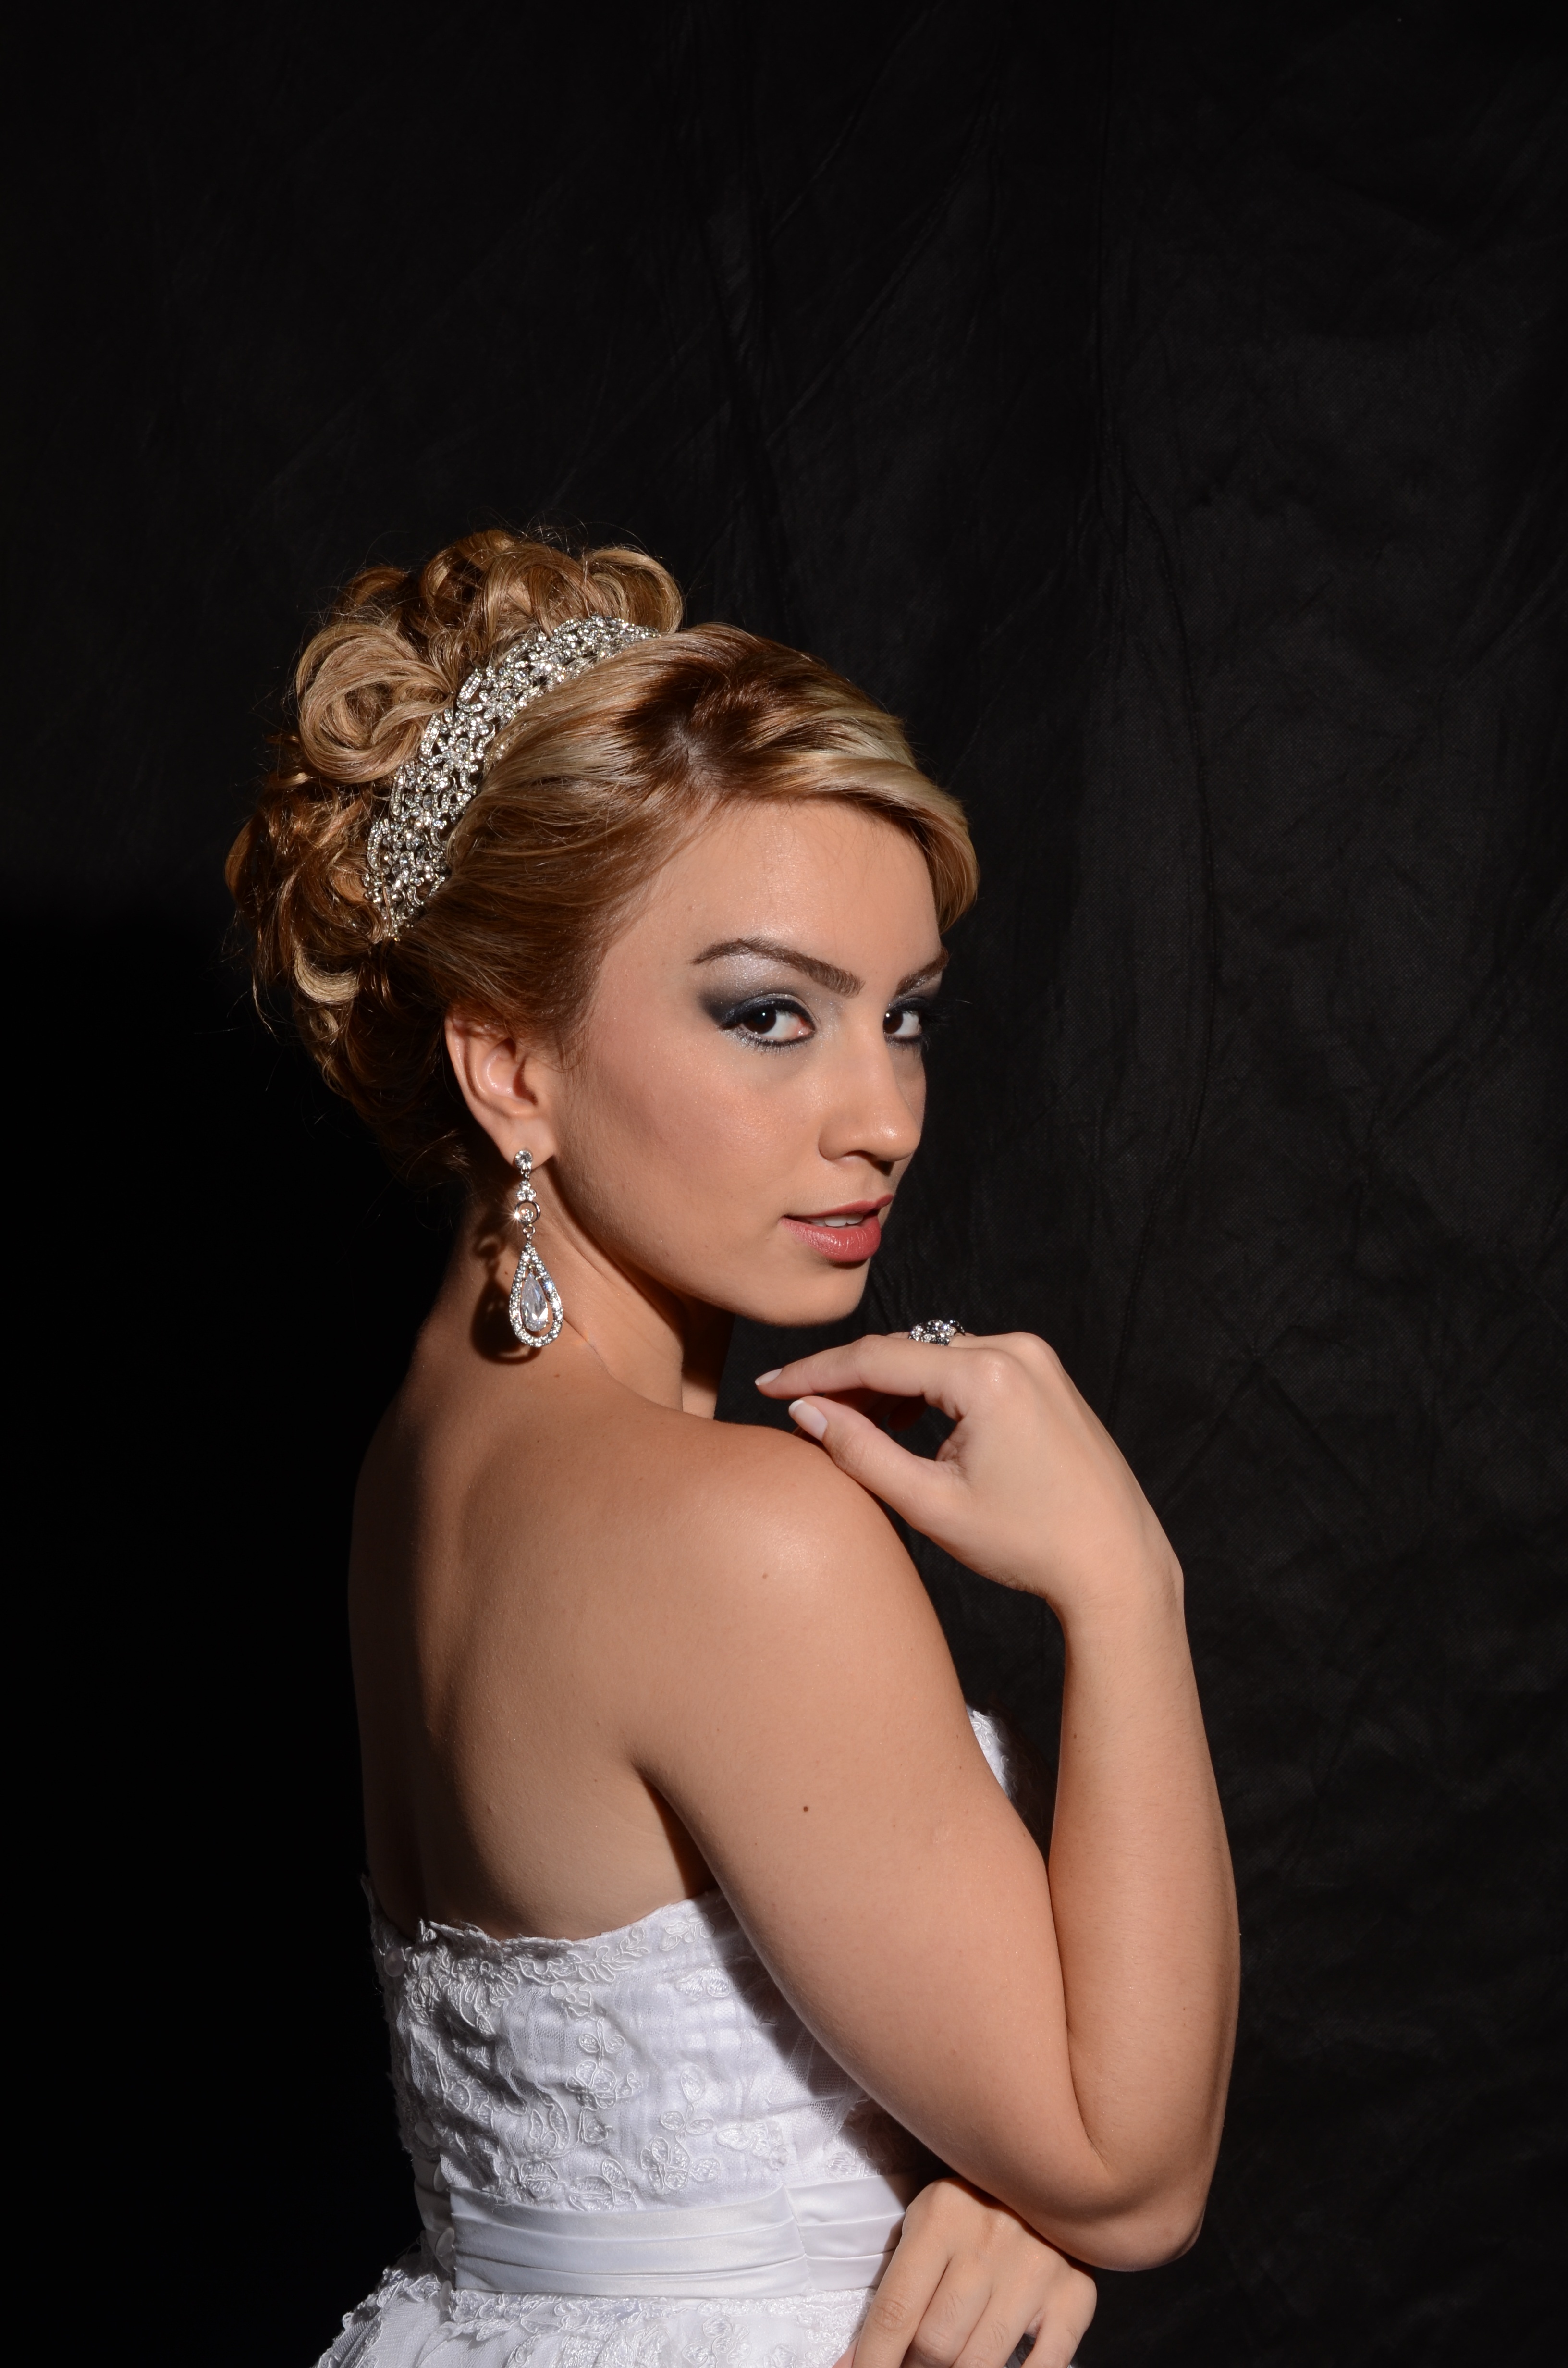
hair, woman, bride, photography, wedding dress, beauty, hairstyle, dress, bridal clothing, long hair, gown, fashion, model, photo shoot, portrait, veil, supermodel, portrait photography, art model